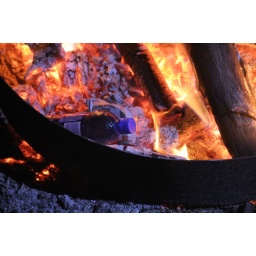
Put water bottle in fire on top of hot coals.